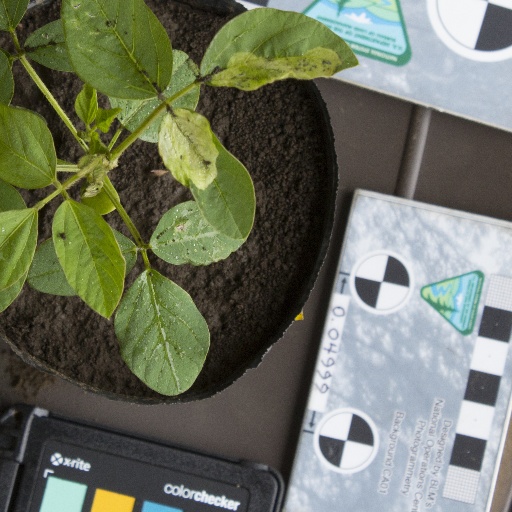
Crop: soybean